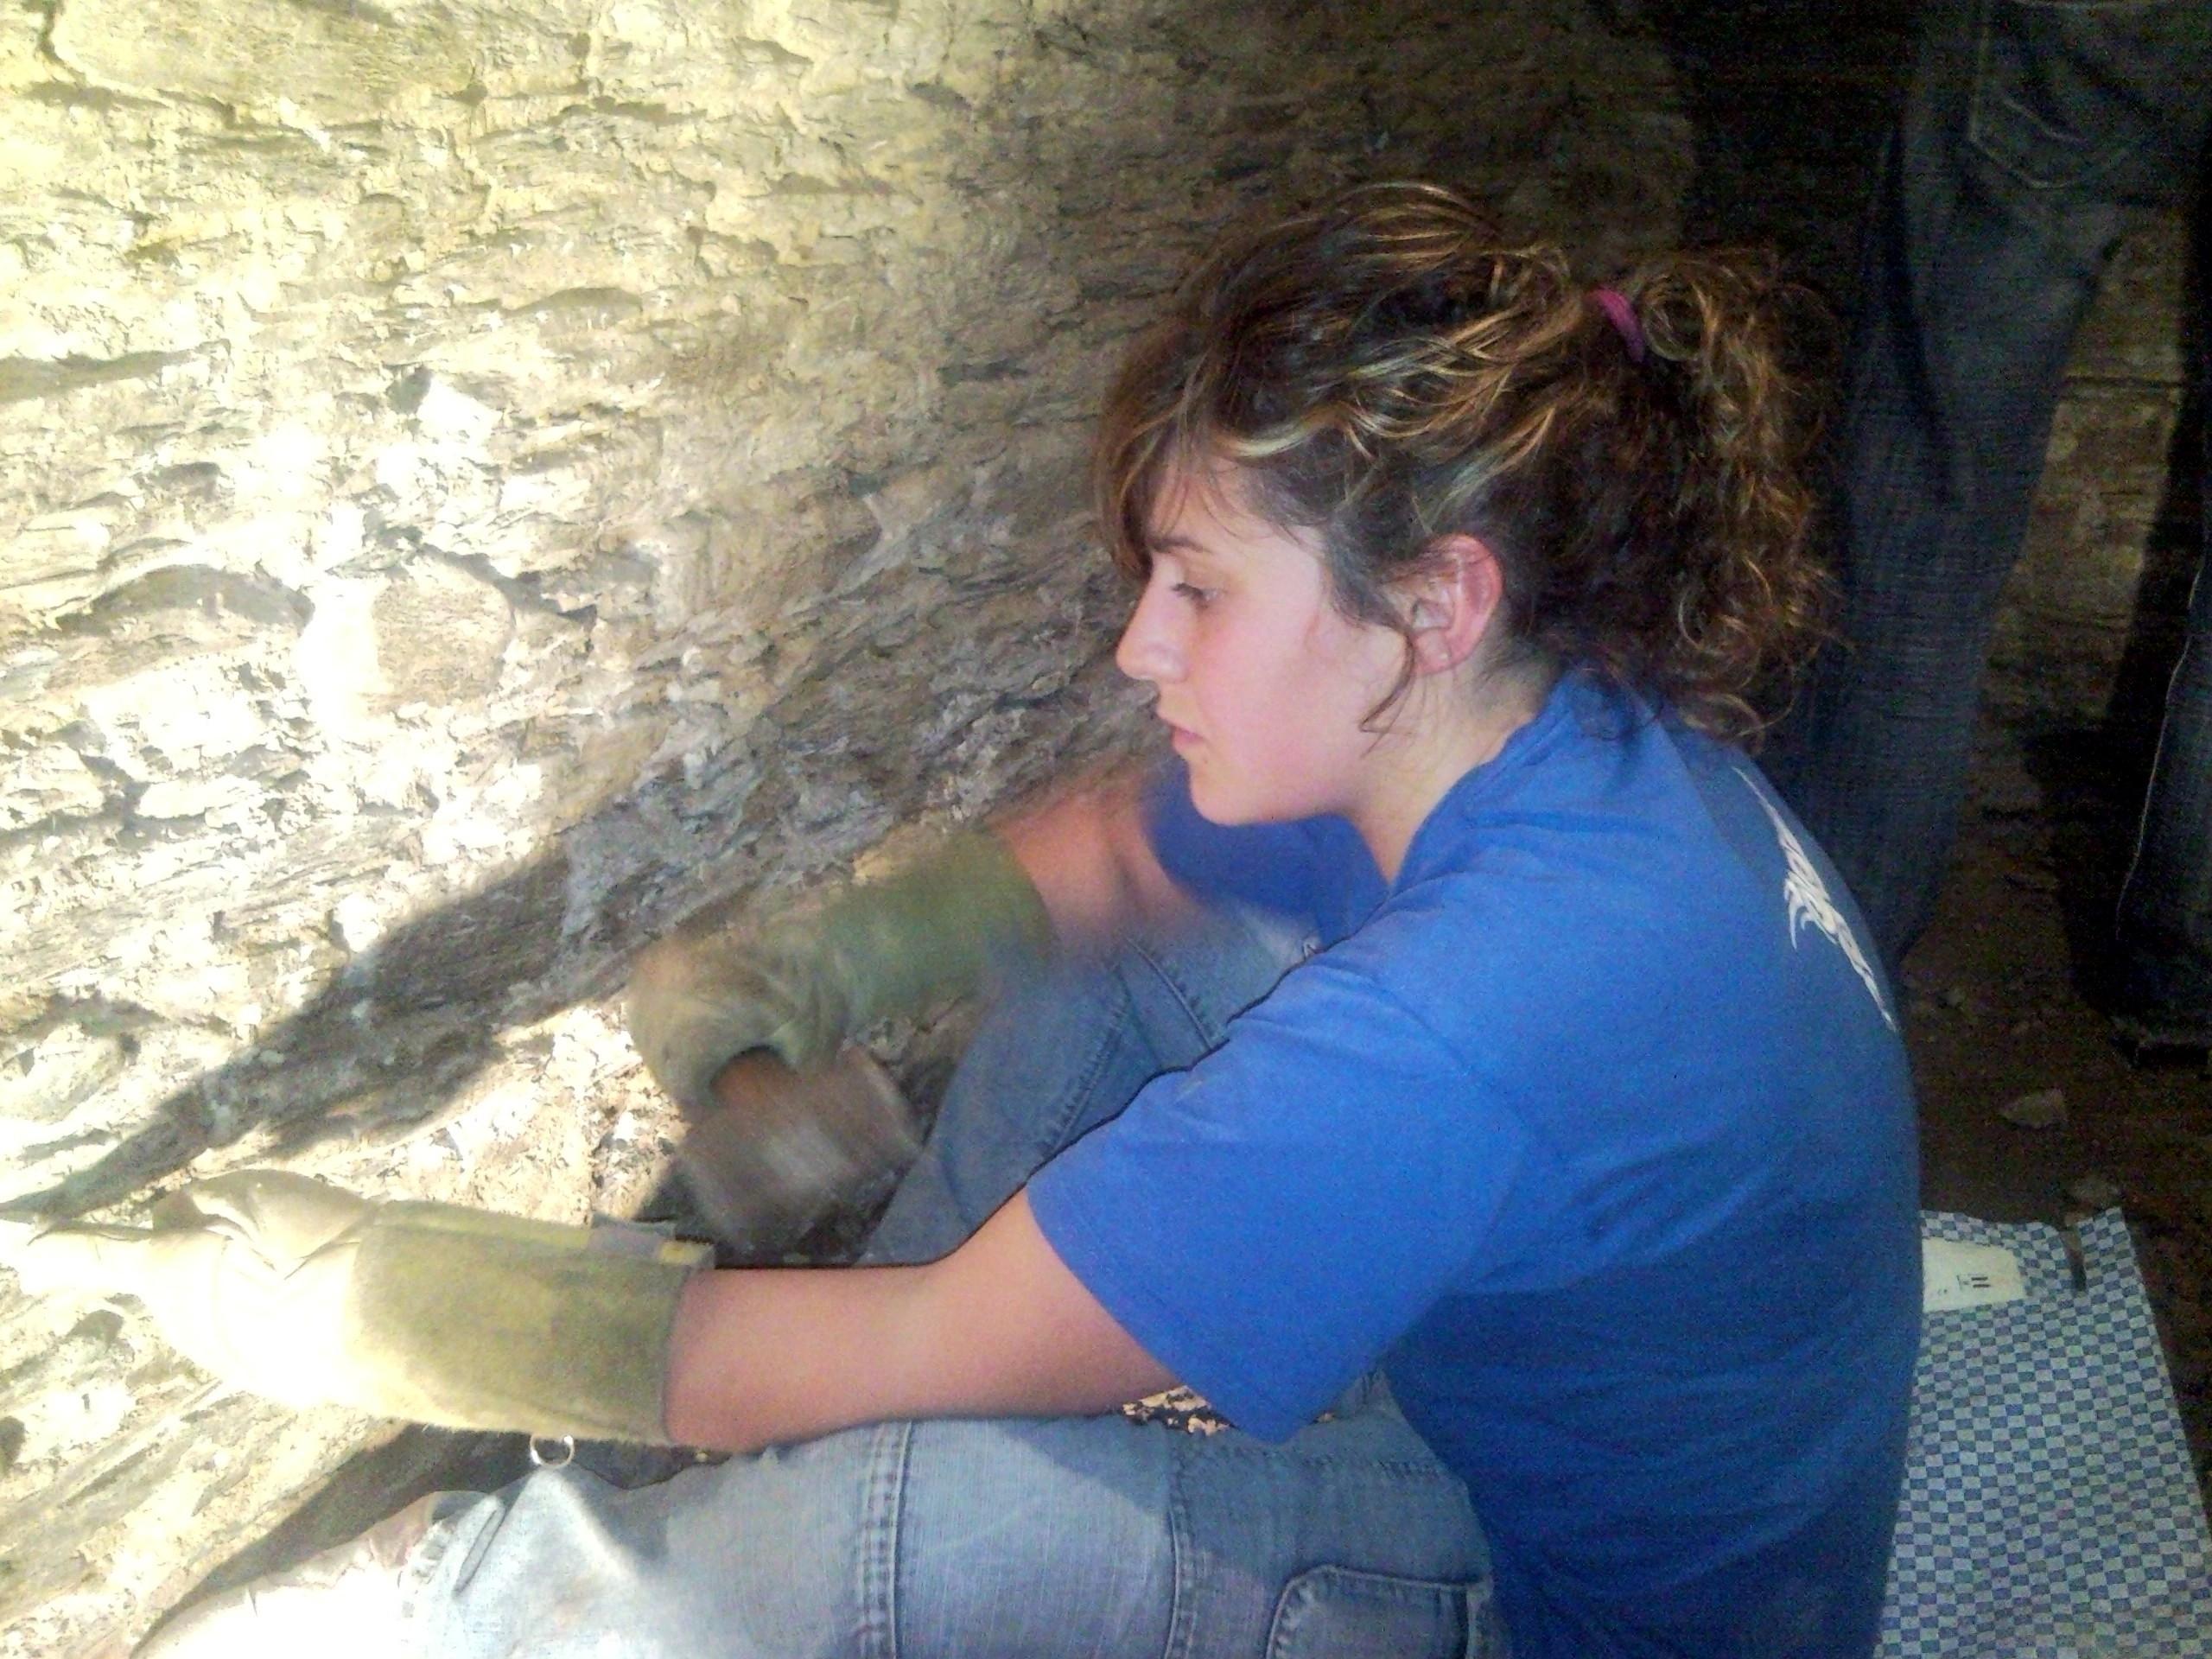
girl, vacation, formation, mammal, mouth, family, fun, geology, friends, head, vertebrate, ggl1